Get down

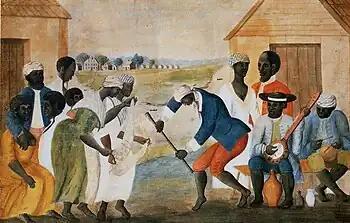
"The Old Plantation", watercolor by an unknown artist

Get down is a stance, posture or movement in many traditional African cultures and throughout the African diaspora. It involves bending at the waist and knees, bringing the body low to the ground in moments of ecstasy or intensity. Bending at the knees and waist indicates suppleness and conveys qualities and values of vitality, youthfulness and energy.